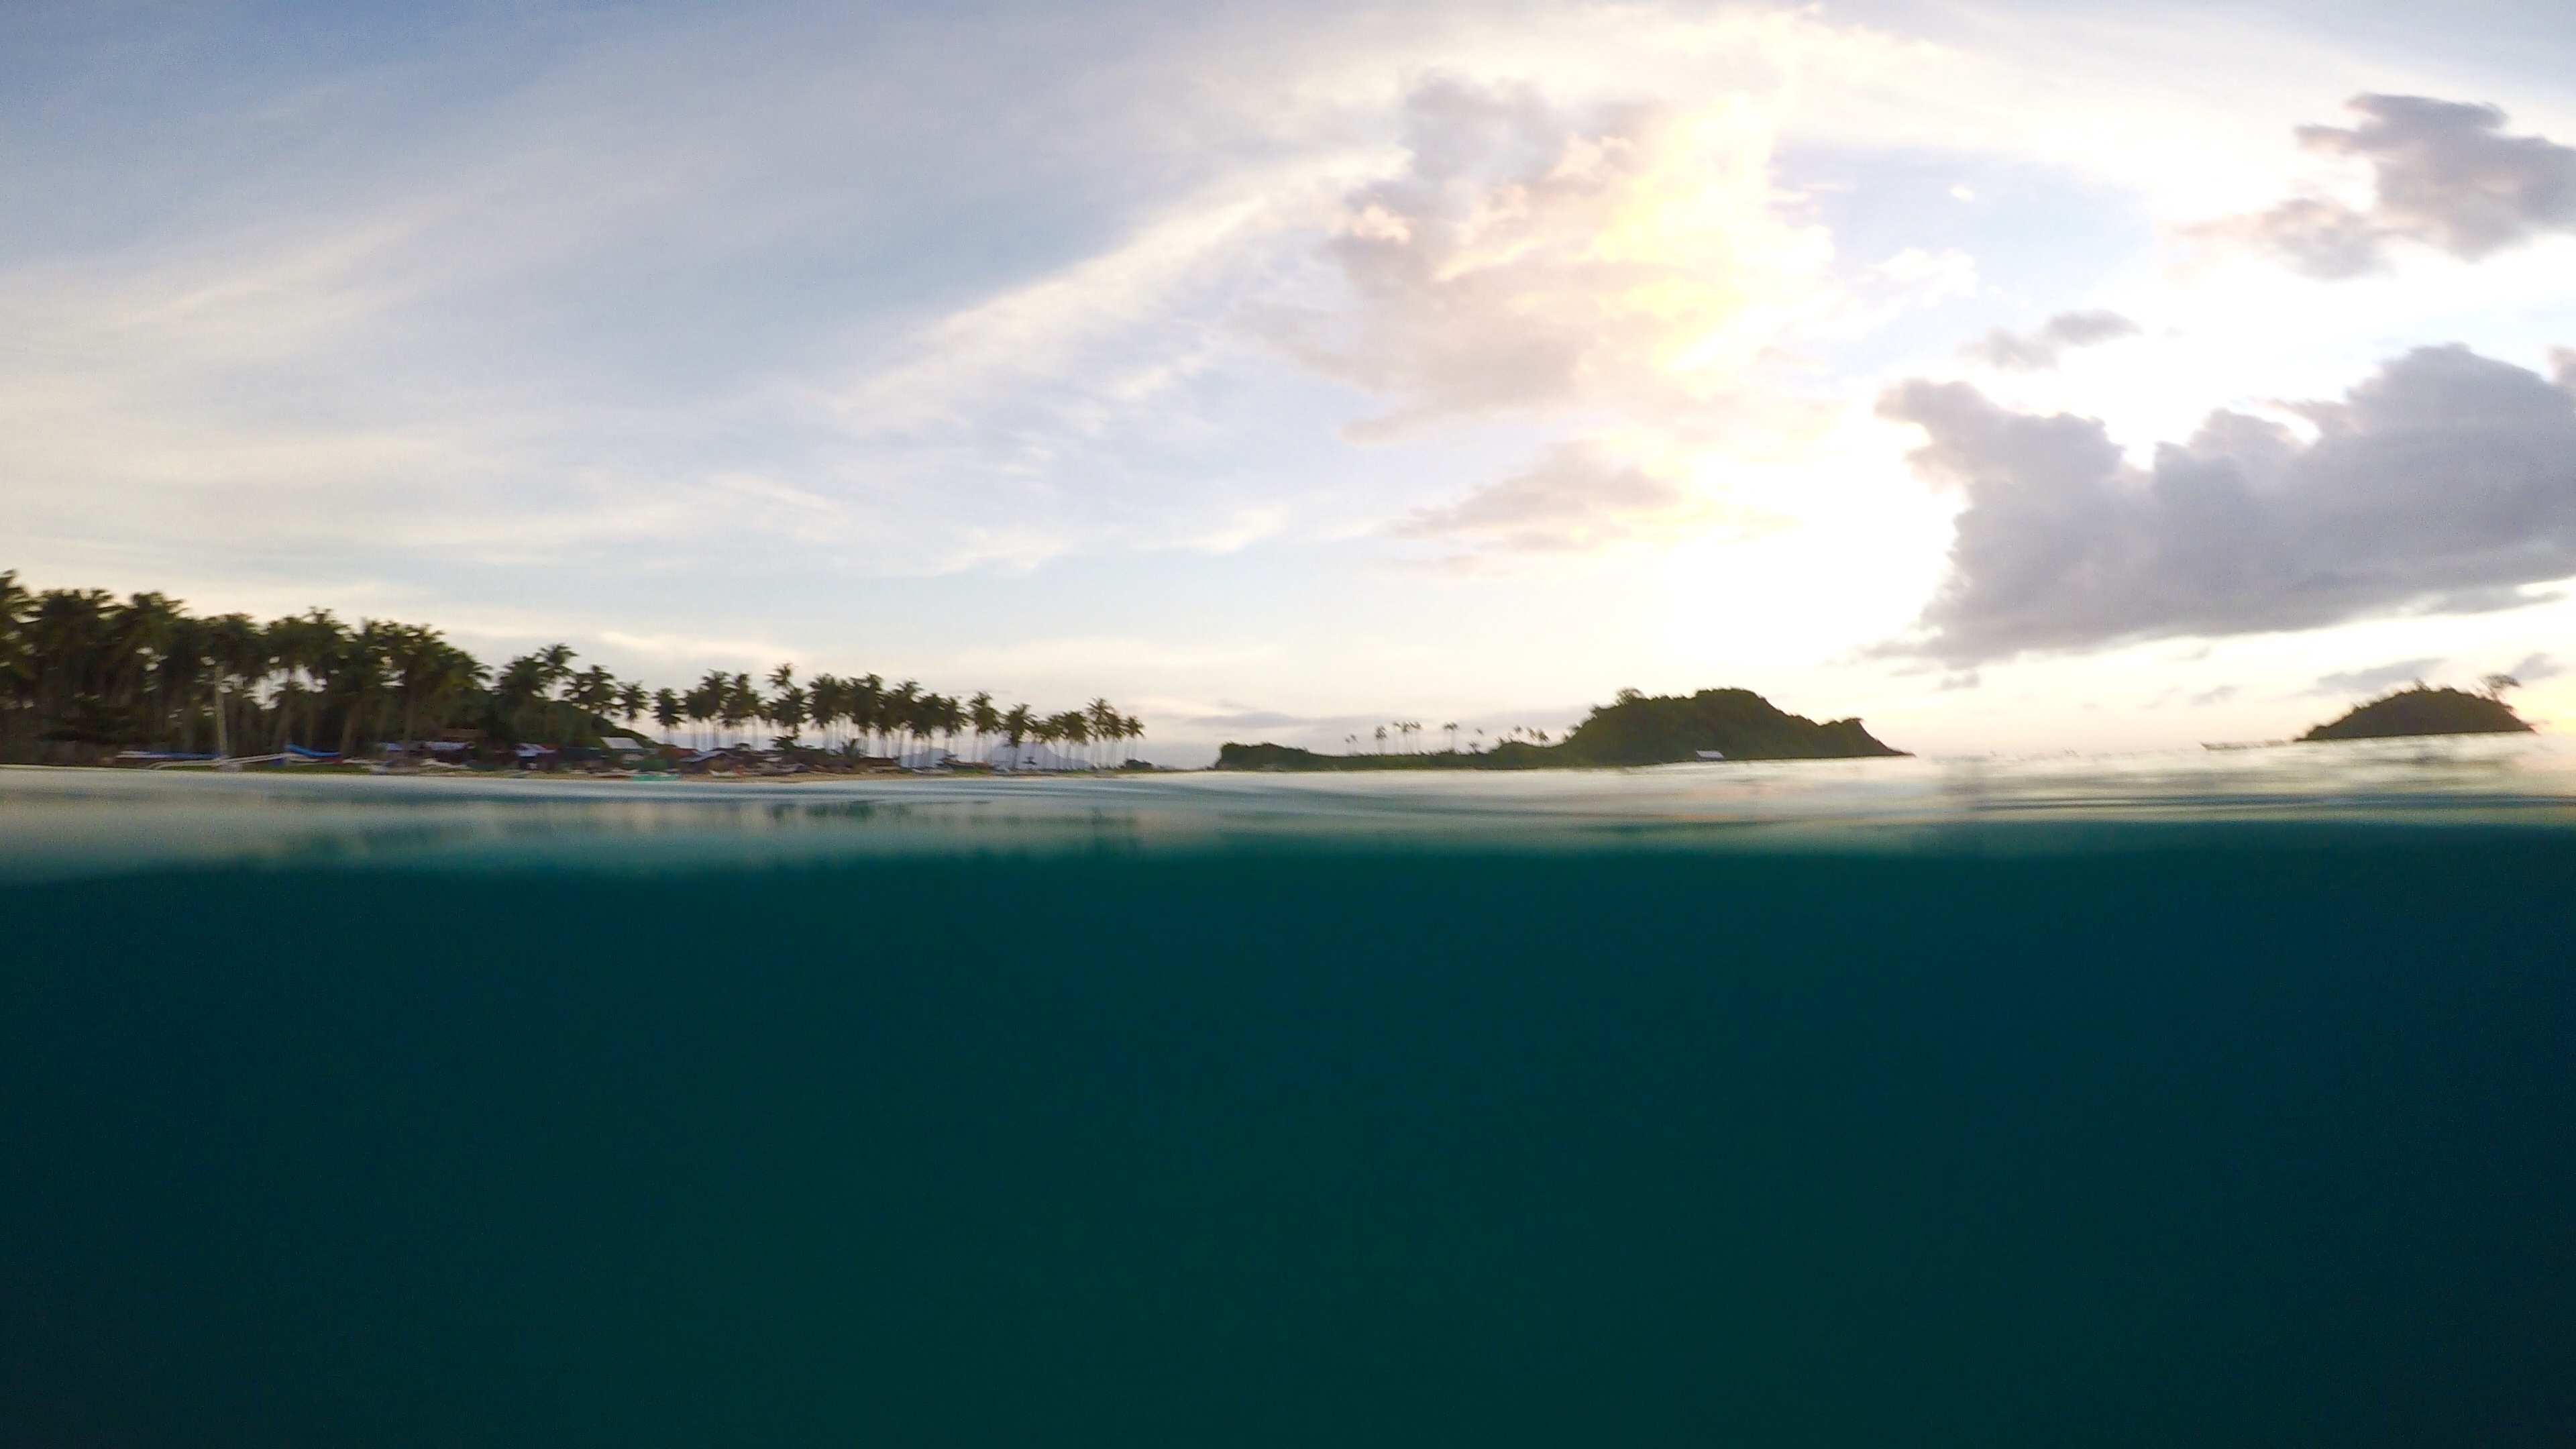
colombian, island, body of water, sky, sea, nature, ocean, water, horizon, blue, coastal and oceanic landforms, coast, daytime, water resources, cloud, calm, turquoise, aqua, azure, tropics, caribbean, shore, vacation, sound, photography, bay, beach, lagoon, landscape, headland, inlet, promontory, tourism, panorama, islet, archipelago, cay, bight, wave